Waddell House (Lexington, Missouri)

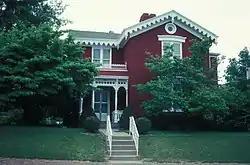
Waddell House, January 2007

Waddell House, also known as Pastorium of the First Baptist Church or Van Amburg House, is a historic home located at Lexington, Lafayette County, Missouri. It was built about 1840, and is a two-story, red brick dwelling on a partial basement. It features decorative elements such as clustered chimney pots, scalloped vergeboards with pendants, and a spindled stickwork Late Victorian porch with mansard roof. William Bradford Waddell acquired the house in trade for stock in the local Baptist Female College in 1869.